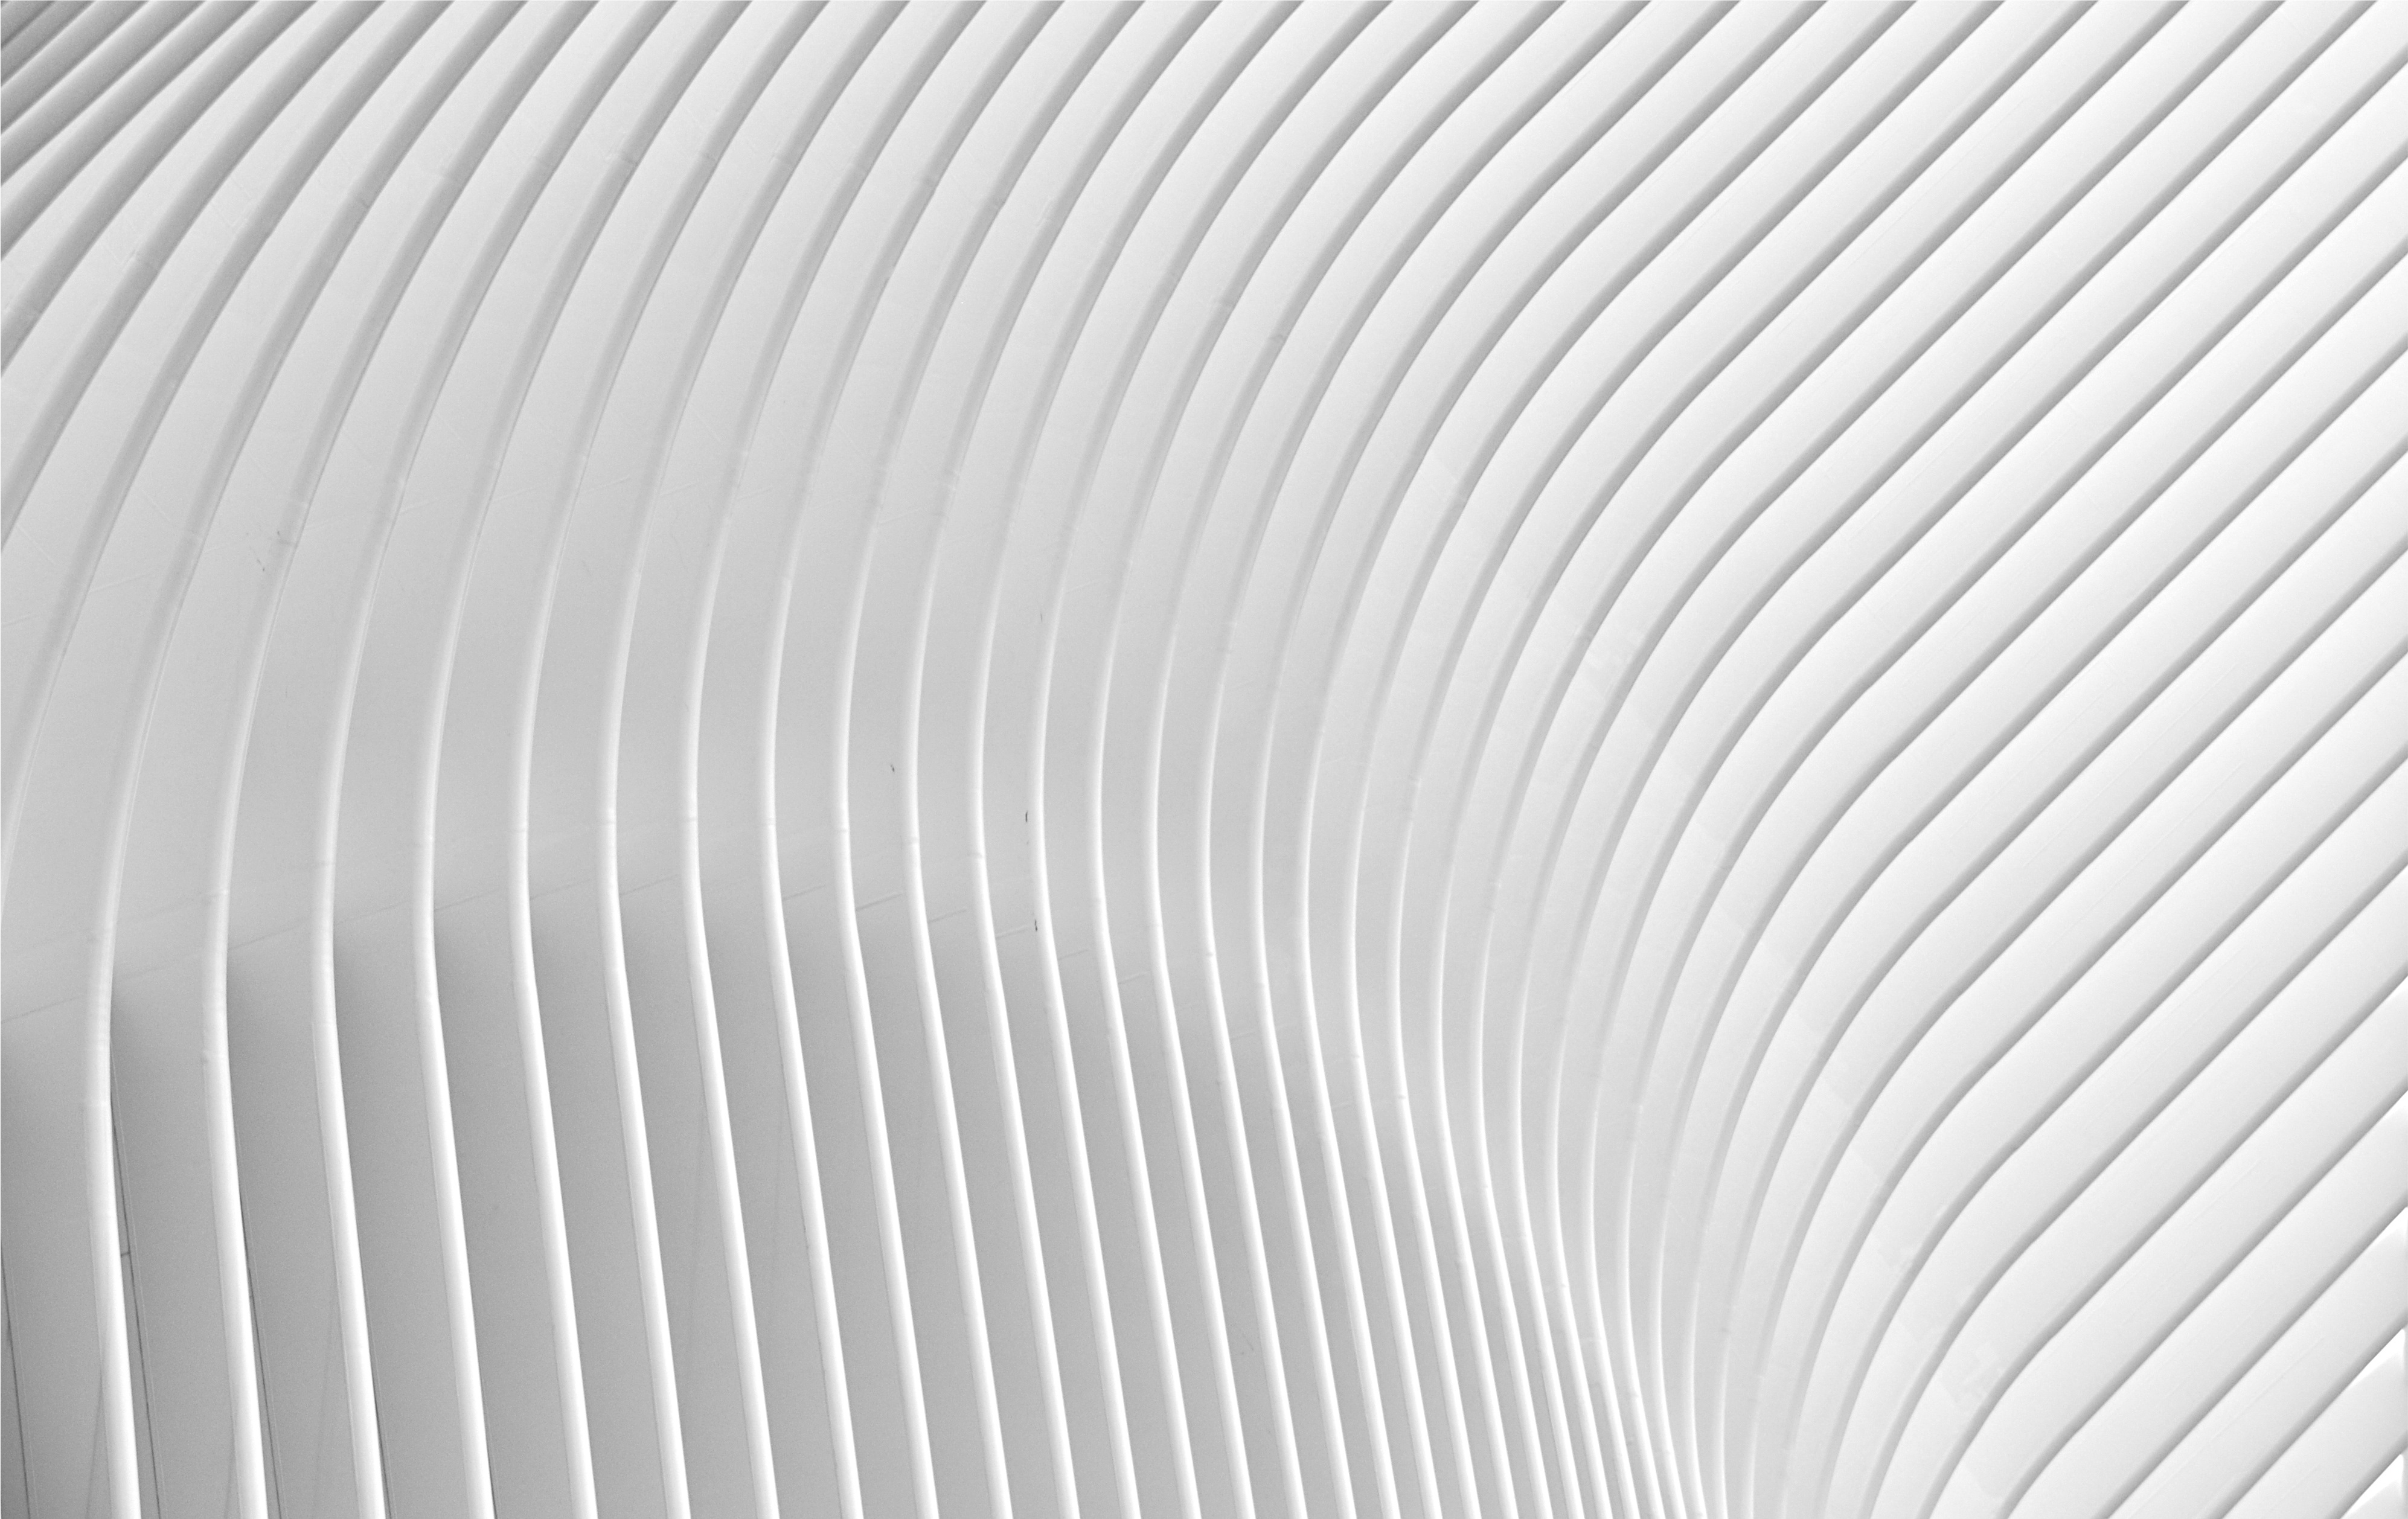
abstract, architecture, texture, roof, building, new york, manhattan, new york city, steel, ceiling, pattern, line, nyc, metal, usa, america, united states of america, landmark, facade, modern, material, circle, futuristic, places of interest, united states, american, background, design, pipe, grid, tourist attraction, railway station, metropolis, big apple, imposing, one world trade center, santiago calatrava, avant garde